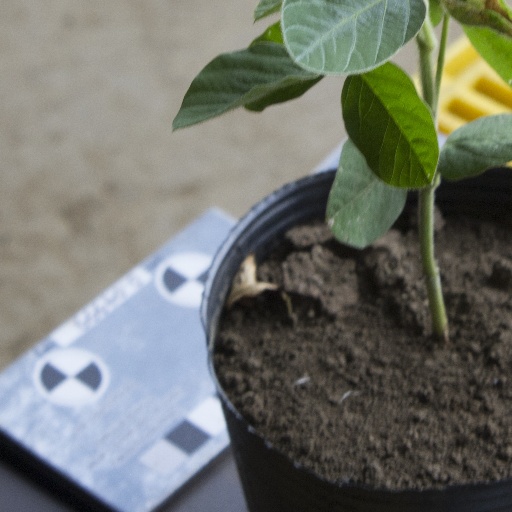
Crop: soybean